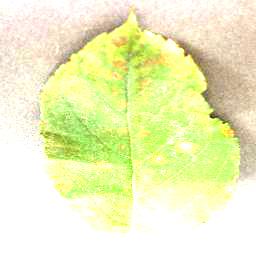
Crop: apple
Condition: cedar_rust